Ricky Ponting

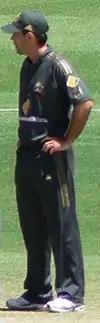

However, the series against India was much harder-fought. Australia won the First Test easily, by 337 runs, but the matches thereafter were more difficult. The Second Test was closely fought and ended in Australian victory minutes before the end of play. This saw Australia equal the world record of 16 consecutive Test wins; Ponting, was part of Steve Waugh side that set the previous record in 1999–2001. However, the cricket was overshadowed by player conduct issues.